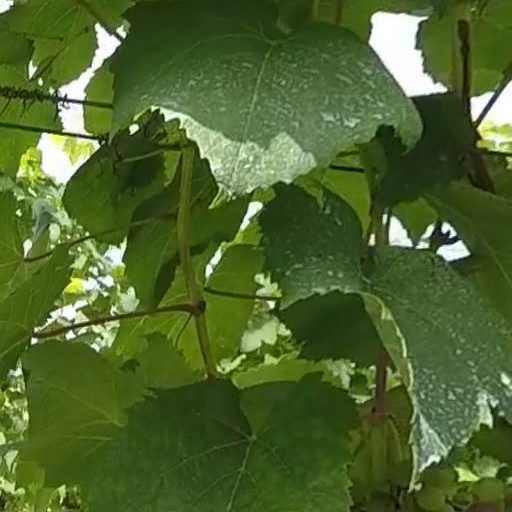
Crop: grape